Embryoid body

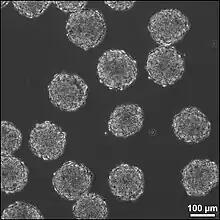
Phase image of EBs in suspension culture. Individual EBs are composed of approximately 1000 mESCs

Embryoid bodies (EBs) are three-dimensional aggregates formed by pluripotent stem cells. These include embryonic stem cells (ESC) and induced pluripotent stem cells (iPSC)